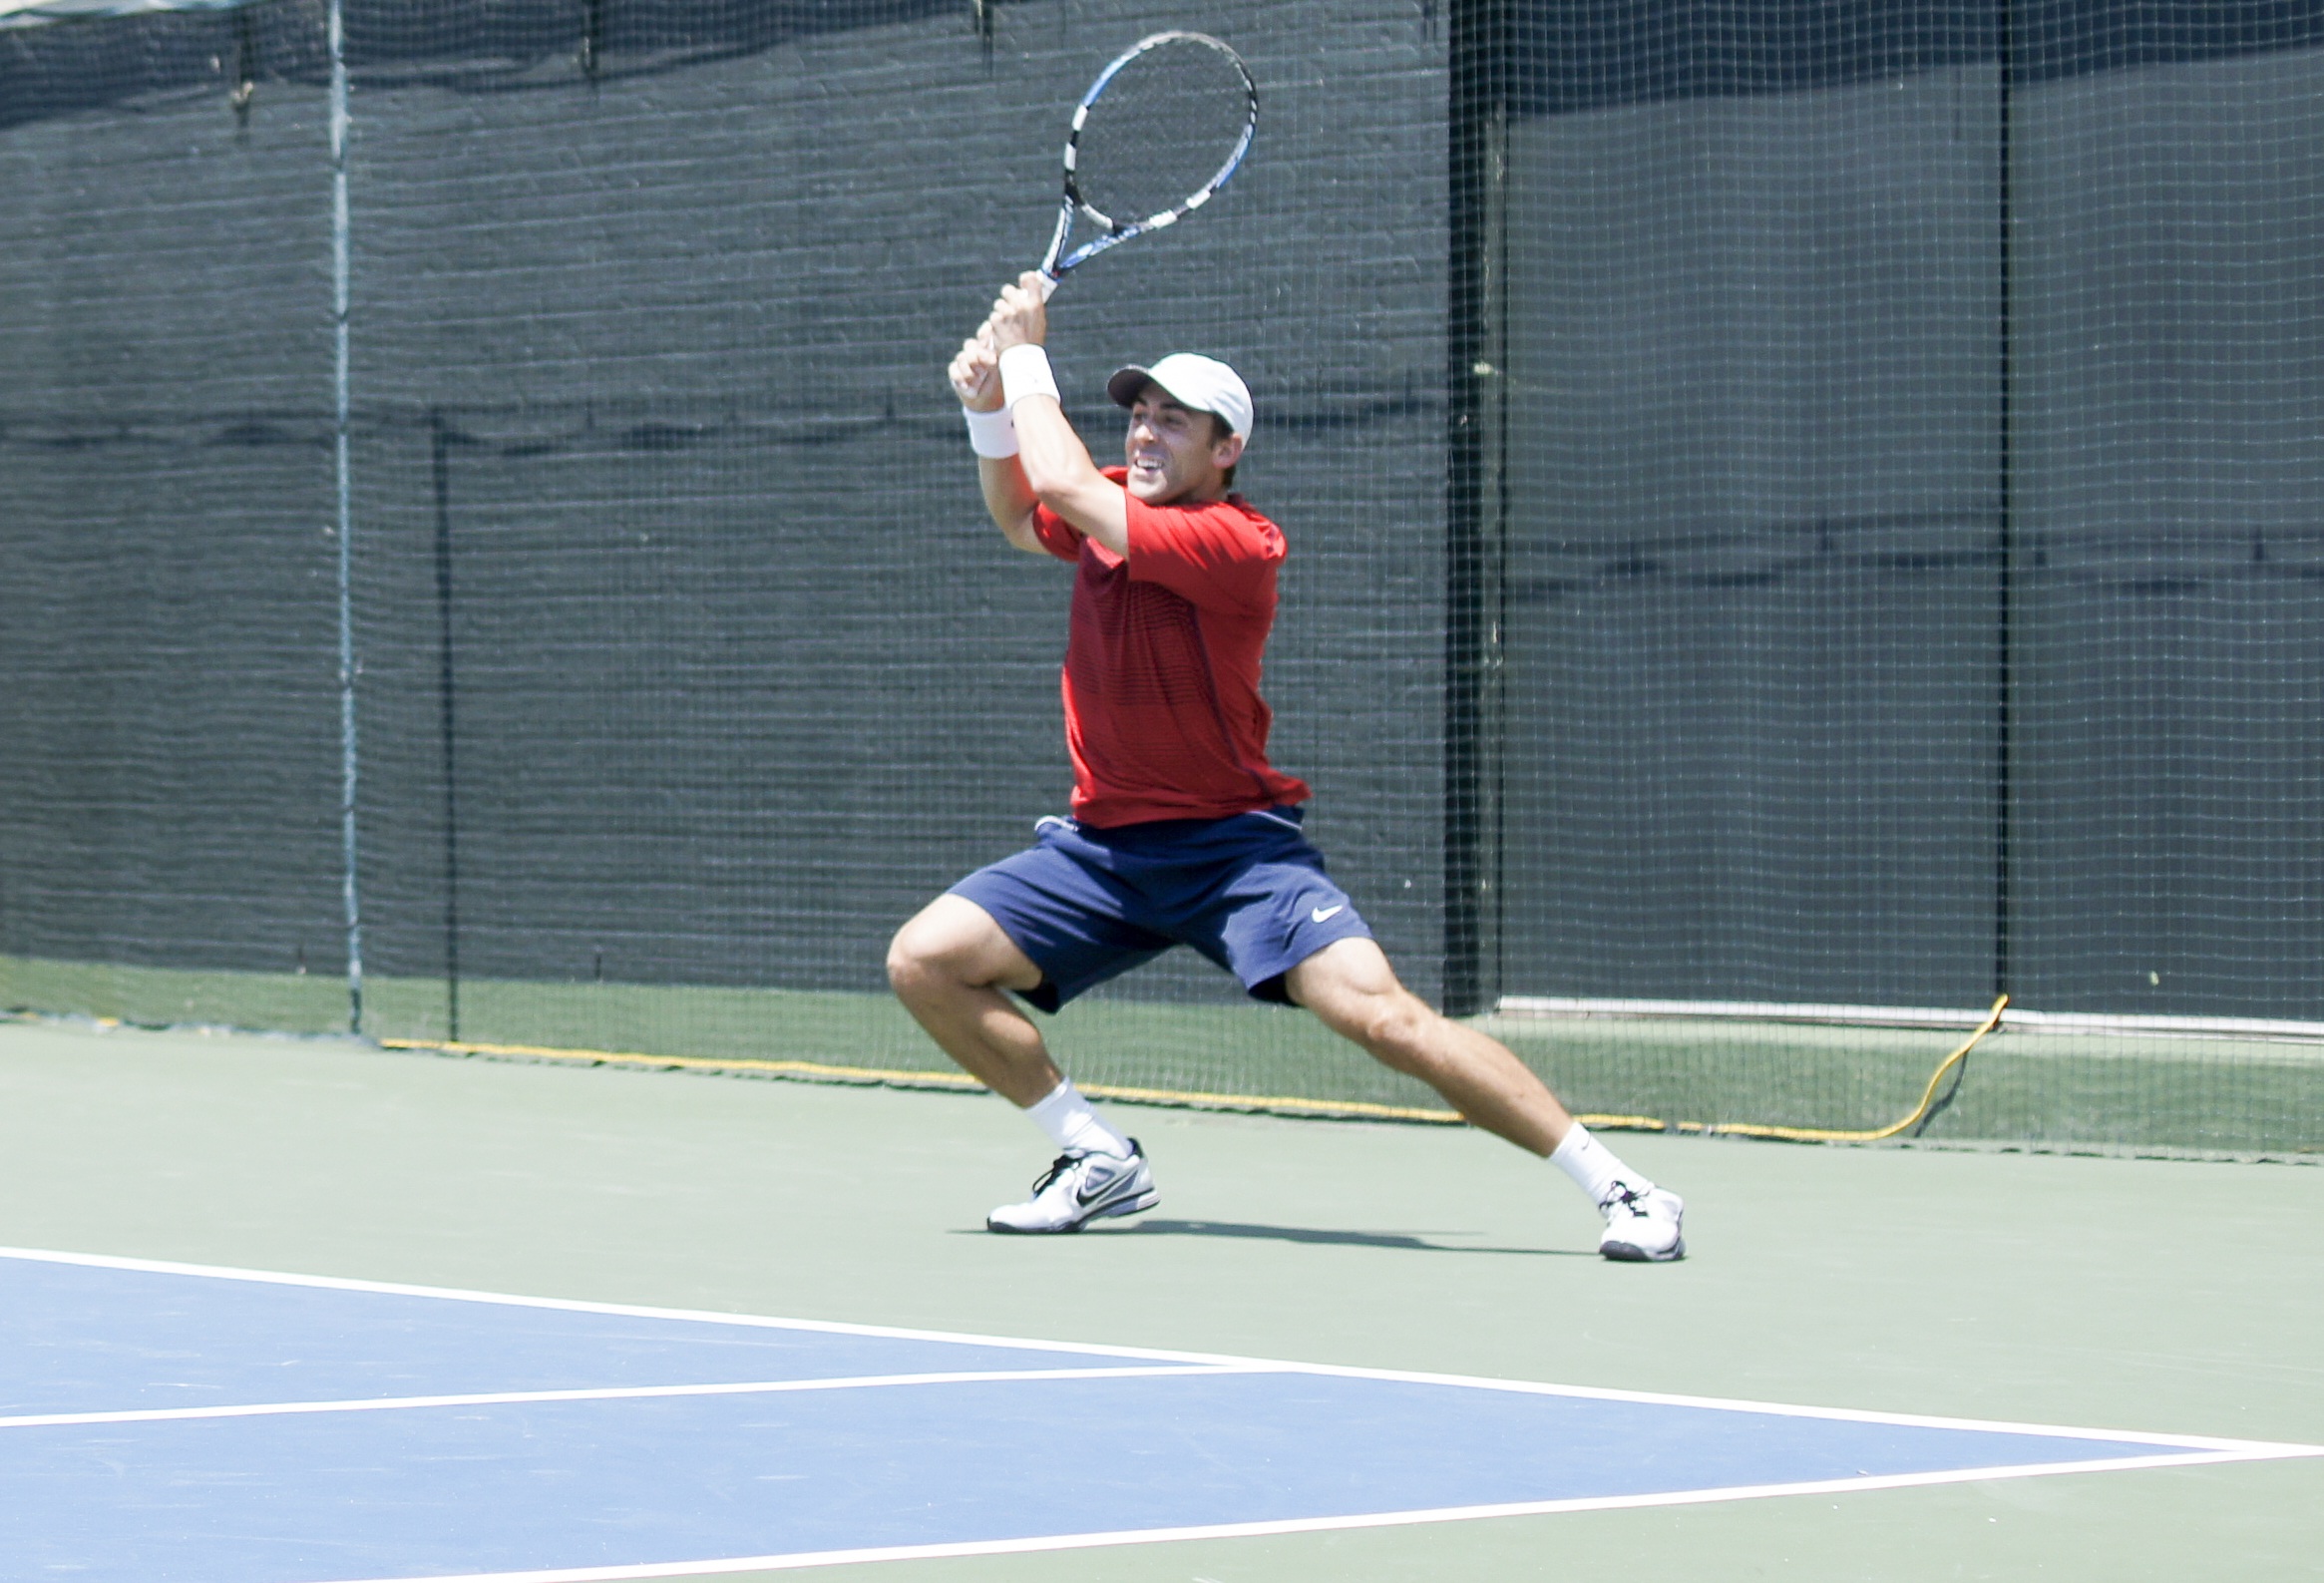
man, sport, male, athletic, action, professional, fitness, muscular, competition, tennis, sports, competitive, tournament, challenge, defense, ball game, tennis player, finesse, backhand, competition event, racquet sport, pro tennis, soft tennis